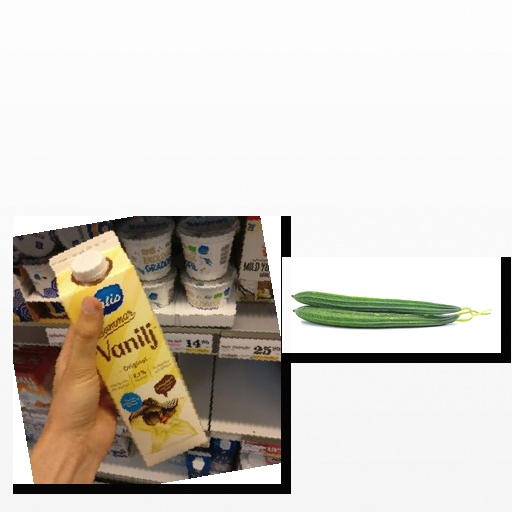
Food items: vanilla_yoghurt, ridge_gourd